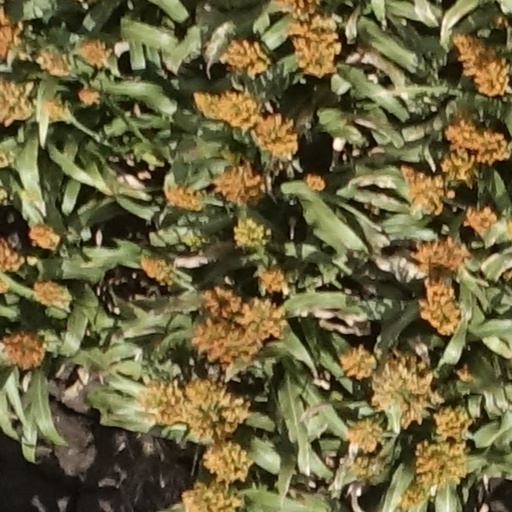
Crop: sorghum